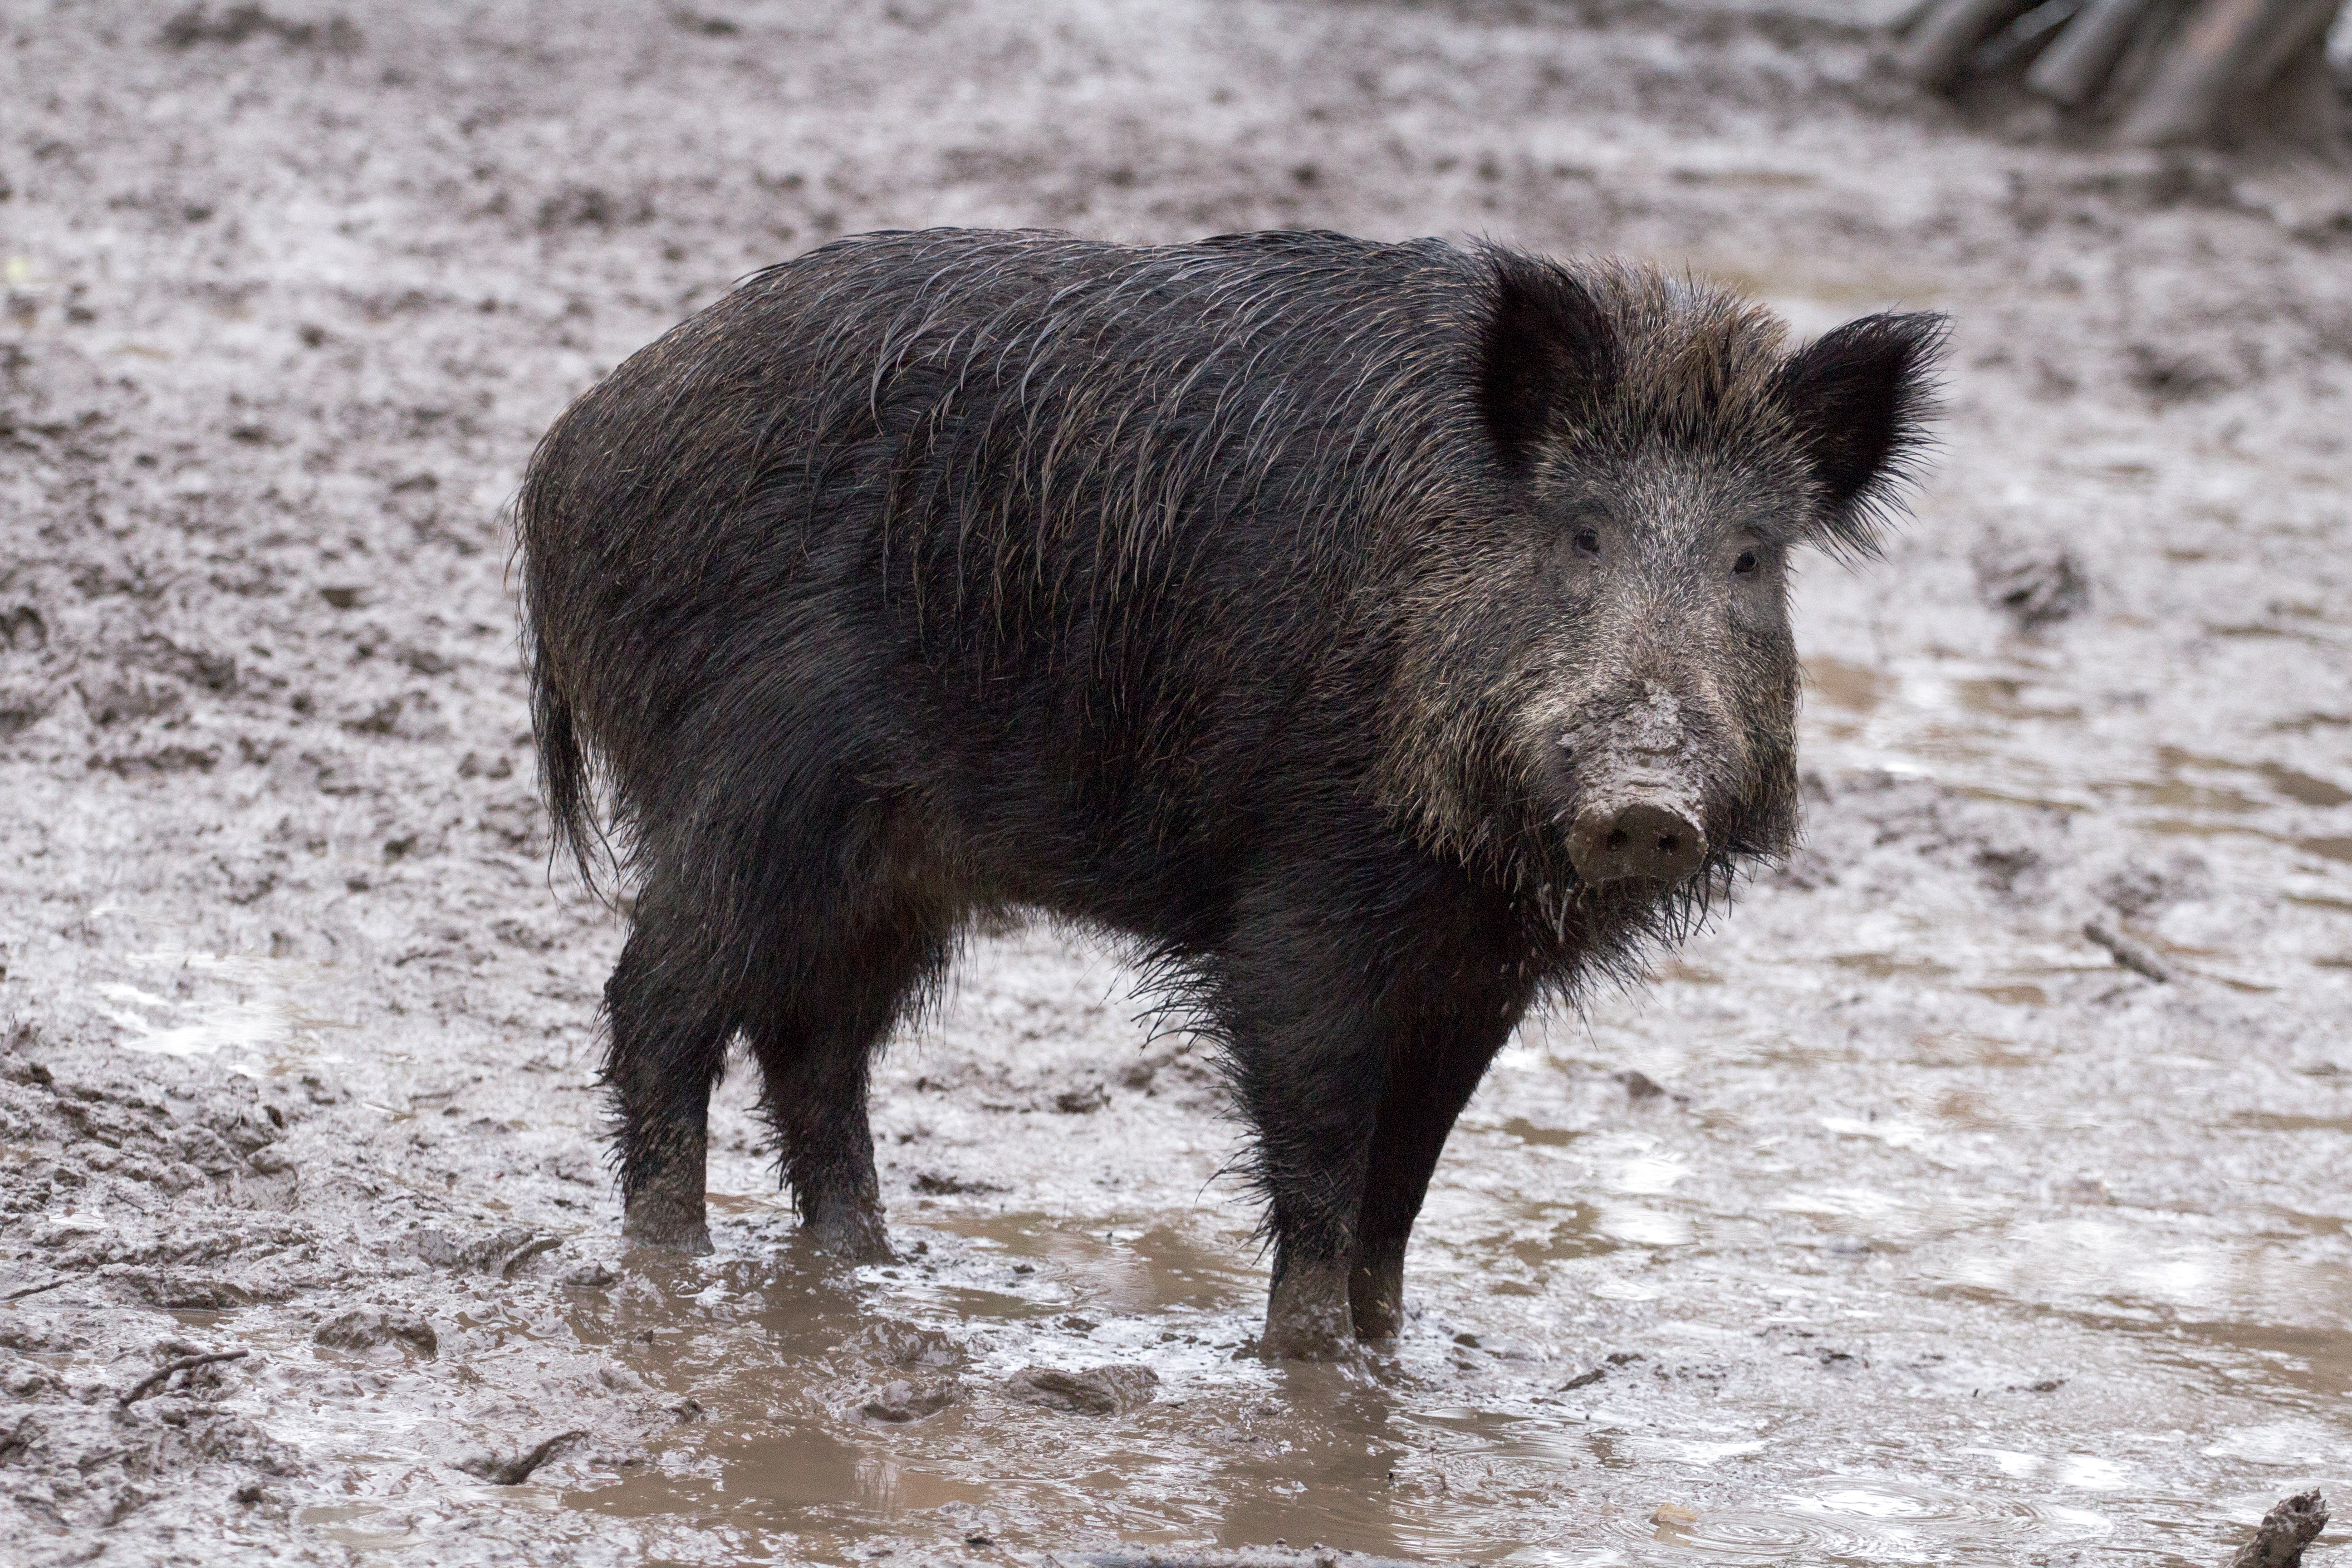
forest, wildlife, wild, mammal, fauna, vertebrate, pig, wild boar, wild boars, domestic pig, pig like mammal, peccary